Charleston, South Carolina

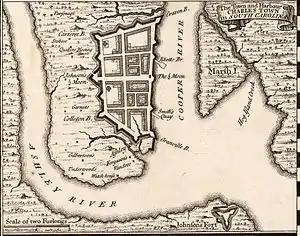
Herman Moll's 1733 "Town and Harbour of Charles Town in South Carolina", showing the town's defensive walls.

King Charles II granted the chartered Province of Carolina to eight of his loyal friends, known as the Lords Proprietors, on March 24, 1663. In 1670, Governor William Sayle arranged for several shiploads of settlers from Bermuda and Barbados. These settlers established what was then called Charles Town at Albemarle Point, on the west bank of the Ashley River, a few miles northwest of the present-day city center. Charles Town became the first comprehensively planned town in the Thirteen Colonies. Its governance, settlement, and development were to follow a visionary plan known as the Grand Model prepared for the Lord's Proprietors by John Locke. Because the Carolina's Fundamental Constitutions was never ratified, however, Charles Town was never incorporated during the colonial period. Instead, local ordinances were passed by the provincial government, with day-to-day administration handled by the wardens and vestries of StPhilip's and StMichael's Anglican parishes.